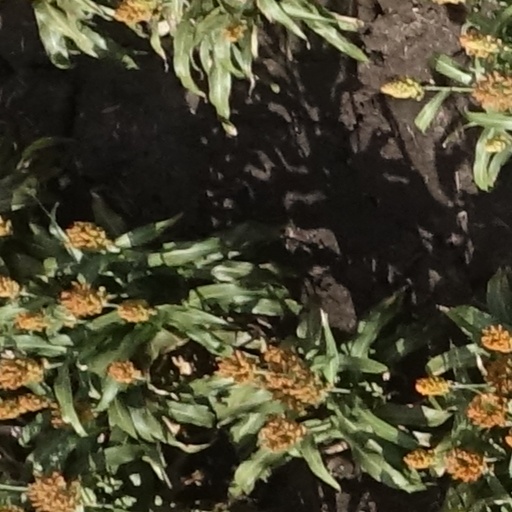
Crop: sorghum